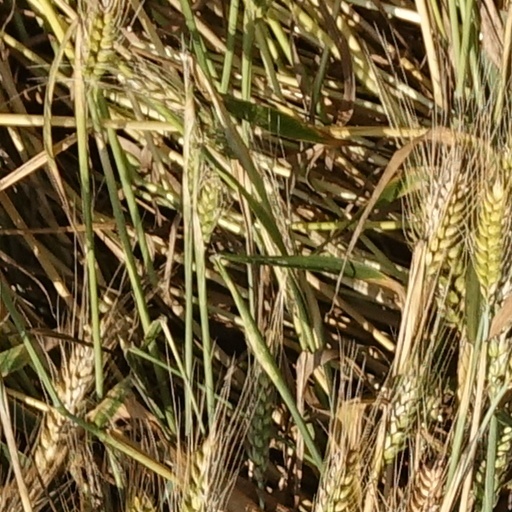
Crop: wheat